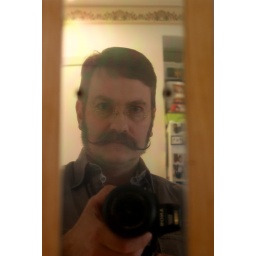
non-mirror reflection in brass door plate